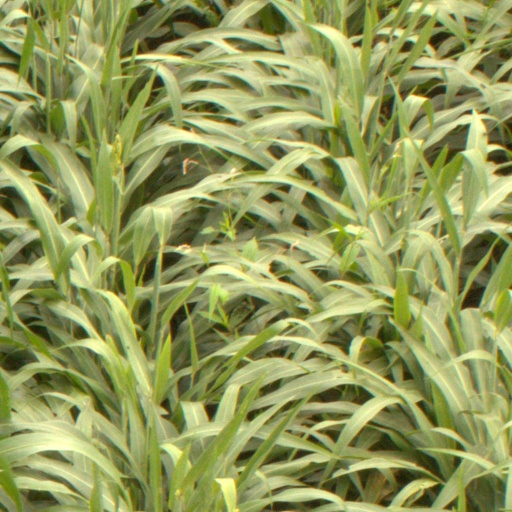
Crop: sorghum